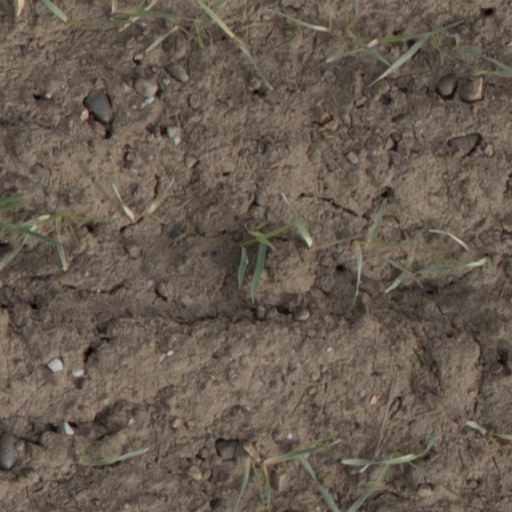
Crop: wheat